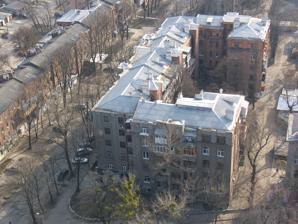
Building: Slovo Building
Country: Ukraine
Year built: 1928
Building in Kharkiv, Ukraine Slovo Building General information Location Shevchenkivskyi District, Kharkiv , Ukraine Coordinates 50°00′42″N 36°14′03″E / 50.01167°N 36.23417°E / 50.01167; 36.23417 The Slovo Building ( Ukrainian : Будинок «Слово» ) is a residential, multi-story building in the Shevchenkivskyi district of Kharkiv . The shape of the building reflects the letter C or S in the Ukrainian language , the first letter of слово ("slovo") or "word". The shape of the building symbolized its construction to house prominent Ukrainian writers, who lived there in over sixty apartments. Built in the late 1920s, it accommodated Ukrainian writers and poets, many  of whom were later shot by the Communist authorities at Sandarmokh in Karelia. Today they are known as the " Executed Renaissance ". Construction Kharkiv was the capital of the Ukrainian Soviet Socialist Republic from 19 December 1919 to 24 June 1934, and the city became the center of the Ukrainian economy . Its population grew rapidly from 285,000 in 1920 to 423,000 in 1927, and housing shortages became a major problem. This affected the literary community, which had moved to Kharkiv from Kyiv because of the Ukrainization policy. Writers who could not afford the higher cost of housing lived in their offices or improvised homes: some poorly-housed writers stored their manuscripts in pots to keep mice from nibbling at the paper. One writer who lived at his office was Pavlo Tychyna , after he became chief executive of the Chervony Shliakh magazine in 1923. In the mid-1920s, Ostap Vyshnya , at that time part of a writers' organization called плуг , meaning the " Plough ", asked the Soviet government to build an apartment complex to accommodate the most important Ukrainian intellectuals . The idea was almost immediately approved by the Soviet authorities, who saw it as a way to keep tabs on the Ukrainian intellectuals, who would all live in the same building. The new complex was designed in September 1927 by architect Mytrophan Dashkevych, who designed the building in the shape of the letter C in the Cyrillic alphabet to stand for the first letter of слово , meaning word , and the building was named Слово (Slovo). As the building still lacked funds to complete its construction, Vyshnya went to Moscow in February 1929 and asked Joseph Stalin to fund the construction. Stalin agreed and gave the money the same day (on the condition that the residents paid it back within 15 years). The Slovo Building was completed on 25 December 1929. It was built in lavish fashion by contemporary standards. Each apartment had 3–5 rooms, which was luxurious for the interwar Soviet Union. Five storeys high, the Slovo Building contained 66 apartments, made of the best materials then available. A solarium and a shower were built on the roof , with a preschool kindergarten in the basement . Late, in 1929, the residents moved in although the central heating was not installed until after New Year's Day 1930. They were nicknamed Slovyans by others. Each apartment had its own bathroom , central heating system, and telephones . Artists were given studios in the building. After the " Great Patriotic War ", an elevator was installed, providing access only to the ground and fifth floors. The building was slightly damaged by a Russian shelling on March 7, 2022, during the Russian invasion of Ukraine . Executed Renaissance Klym Polishchuk with his wife Halyna Mnevska and daughter Lesia Through the tapping of telephones and other methods, the occupants of the Slovo Building were kept under close surveillance and in constant danger of being reported by their neighbors and arrested. Actress Halyna Mnevska was the first to be arrested on 20 January 1931 because she did not want to denounce her husband, Klym Polishchuk ; in 1937 he was shot at Sandarmokh in Karelia. Mnevska was arrested and sentenced to five years imprisonment; she would never be allowed to return to Ukraine. The second to be arrested was Pavlo Khrystiuk on 2 March 1931, and on 16 March 1932 a third resident of the Slovo Building Ivan Bahrianyi was arrested because of his counter-revolutionary movement. Their fate paralleled that of the residents of the House on the Embankment in Moscow. As the years passed, more and more arrests were made. The largest number was in 1933. Ukrainian writer, Mykhailo Yalovy was arrested on 12 May 1933, accused of espionage and planning to assassinate the first secretary of the Kharkiv Party Committee Pavel Postyshev ; he would be later to be executed at Sandarmokh on 11 March 1937. The day after Yalovy's arrest, Mykola Khvylovy , Mykola Kulish and Oles Dosvitniy met to discuss what was going on. During their conversation, Khvylovy returned to his room. There he shot himself on 13 May 1933, revealing the despair the occupants of the Slovo Building now felt. Not only did they live under constant threat of arrest or death, the country was also living through the man-made famine of the Holodomor . The writer Serhiy Pylypenko was executed without trial on 23 February 1934. Others were arrested and sent to the Solovki prison camp in the White Sea: Les Kurbas , Ostap Vyshnya , Mykola Kulish and Hryhorii Epik . Subsequently, they were all executed at Sandarmokh , except for Vyshnya (Cherry) who survived because he was ill. Forty of the 66 apartments in the Slovo Building  were affected. A total of 33 were executed; five were sentenced to long terms of imprisonment in the Gulag; one committed suicide and another died in unclear circumstances. Many were accused and convicted of being "spies", "terrorists" and of "conspiring" against the Soviet regime. In 1934, the capital moved from Kharkiv to Kyiv , partly due to the famine or Holodomor and to the arrests, imprisonment and executions . The surviving writers moved to the RoLit (Russian Literature) Apartment Block in the new capital of Soviet Ukraine. When the Germans started to bomb Kyiv in 1941 during the " Great Patriotic War " people commented, "One bomb on RoLit would be enough, and Ukrainian literature will cease to exist." Remembrance memorial plaque consist of writer and artist who resides in the building On 21 August 2019, the Slovo Building was added to the State Register of Immovable Landmarks of Ukraine . A memorial plaque recording the names of all its famous inhabitants was added to the building on 24 August 2003, replacing an old plaque which had already been destroyed. Jeremiah Eisenstock Ivan Bagmut Ivan Bahrianyi (1906-1963) Mykola Bazhan (1904-1983) Pavlo Baidebura Jacob Bash Dmitro Bedzyk Boris the homeless Mykhailo Bykovets Sergey Borzenko Gennady Brezhnev Dmitry Buzko Raphael Brusylovsky Alexey Petrovich Ivan Virhan David Vyshnevsky Ostap Cherry (1889-1956) Vasily Vrazhlivy Yuriy Vukhnalʹ Lev Galkin Yukhym Gedz Gregory Gelfandbein Yuri Gerasimenko Vladimir Gzhitsky Andriy Golovko Ilya Gonimov Kost Hordiyenko Yaroslav Grimailo Oles Gromiv Mykola Dashkiev Oleksa Desnyak Antin Dykyy Ivan Dniprovsky Mykhailo Dolengo (1896-1981) Oles Dosvitniy Oles Donchenko Mykola Dukin Hryhorii Epik (1901-1937, shot at Sandarmokh) Natalia Zabila Mike Johansen (1895-1937, shot at Sandarmokh) Ivan Kalyannik Jacob Kalnytsky Eugene Kasyanenko Zelman Katz Leib Kvitko (1890-1952, shot in Moscow) Іvan Kirilenko Pylyp Kozytskiy Alexander Kopylenko Aaron Kopstein Vladimir Koryak Hryhoriy Kostyuk Boris Kotlyarov Gordiy Kotsyuba Stepan Kryzhanivsky Antin Krushelnytsky Ivan Kulyk (1897-1937, shot in Kyiv) Mykola Kulish (1892-1937, shot at Sandarmokh) Oleksa Kundzich Les Kurbas (1887-1937, shot at Sandarmokh) Ivan Lakiza Khan Levin Alexander Leites Mykola Ledyanko Petro Lisovyy Arkadiy Lyubchenko Іvan Malovichko Yakiv Mamontiv Teren Masenko Varvara Maslyuchenko Vadym Meller Іvan Miroshnikov Ivan Mykytenko Igor Muratov Mykola Nagnybida Halyna Orlivna Ivan Padalka (1894-1937, shot) Andriy Paniv Petro Panch Leonid Pervomayskiy Anatol Petrytsky Maria Pylynska Sergey Pylypenko Valerian Pidmohylny (1901-1937, shot at Sandarmokh) Mykhailo Pinchevsky Luciana Piontek Ivan Plakhtin Valerian Polishchuk Alexey Poltoratsky Andriy Richytsky Maria Romanivska Vasily Sedlyar Mikhail Semenko (1892-1937, ?shot at Sandarmokh) Ivan Senchenko Mykola Skazbush Oleksa Slisarenko Yuriy Smolych Heliy Snyehirʹov Vasily Sokil Volodymyr Sosiura Sumnyy Semen Makarovych Pavlo Tychyna Robert Tretyakov Mykola Trublaini Natalia Uzhviy Pavlo Usenko Mykola Fuklev Alexander Khazin Mykola Khvylovy (1893-1933, committed suicide) Pavlo Khrystiuk (1880-1941, Sevvostlag) Leonid Chernov Маrk Chernyakov Valentina Chistyakova Mykola Shapoval Antin Shmygelsky Yuri Shovkoplias Nikita Shumilo Ivan Shutov Samylo Shchupak Vladimir Yurezansky Leonid Yukhvid Mykhailo Yalovy (1895-1937, shot at Sandarmokh) Yuri Yanovsky Memorial project In March 2017, the ProSlovo Project was launched across Ukraine. The research project is dedicated to Slovo House and its past residents. All results, memoirs and images are being published on a web page in interactive form. In English or Ukrainian the audience can observe the timeline of the building, 3D visualization of each apartment, photographs of each resident, maps, and memoirs. During 2017, a documentary film about this building was also released. It was written by Liubov Yakymchuk and Taras Tomenko ; it was directed by Tomenko.  The film " Slovo House " included a walkthrough of each apartment accompanied by memoirs and eyewitness accounts. See also Executed Renaissance (the shooting of Ukrainian poets, writers, dramatists and artists, 1934–1938) The Executed Renaissance Anthology, Kultura publishers: Paris (1959) "The House on the Embankment " (Moscow) Sources http://proslovo.com/kulish-slovoproslovo https://www.balcanicaucaso.org/eng/Areas/Ukraine/Ukraine-Slovo-from-house-of-the-word-to-nightmare-201601 https://warsawinstitute.org/slovo-house/ http://euromaidanpress.com/2020/03/12/slovo-house-how-a-special-soviet-apartment-block-for-writers-became-their-prison/ References ^ a b c d Kiev, Claudia Bettiol (26 May 2020). "Ukraine: Slovo, from "house of the word" to nightmare" . balcanicaucaso.org . ^ a b Didenko, Kateryna. "The Slovo Building" . constructivism-kharkiv.com . ^ Bertelsen, Olga (2013). "The House of Writers in Ukraine, the 1930s: Conceived, Lived, Perceived" . The Carl Beck Papers in Russian and East European Studies (2302): 14. doi : 10.5195/cbp.2013.170 . ISSN 2163-839X . ^ a b c d e f g Bilalov, Rashid; Garrood, Michael, eds. (12 March 2020). "Slovo House — how a special Soviet apartment block for writers became their prison" . Euromaidan Press . ^ a b "Writer's house "slovo" " . ProSlovo . ^ a b c d e "Story of Slovo House : From 1923 to nowadays" . ProSlovo . ^ Bertelsen, Olga (15 February 2016). "Regional Nationalism and Soviet Anxieties during the Great Terror in Ukraine: The Case of Mykhailo Bykovets' " . East/West: Journal of Ukrainian Studies . 3 (1): 39– 74. doi : 10.21226/T2H01C . ISSN 2292-7956 . S2CID 147310782 . ^ " 'Slovo House' " . Warsaw Institute . 24 May 2018. ^ Саджениця, Ігор (7 March 2022). "Від обстрілу окупантів постраждала пам'ятка архітектури Харкова – будинок "Слово": відео" . 24tv.ua . 24 канал . ^ Zhadan, Serhiy; Holman, Bob (2019). What We Live For, What We Die For . New Haven: Yale University Press. p. 137. ISBN 978-0-300-22336-1 . ^ "ProSlovo.com / Володимир Куліш. Слово про слово" . ProSlovo (in Ukrainian). ^ Ministry of Culture of Ukraine (21 August 2019). "Кабінет Міністрів України - До Державного реєстру нерухомих пам'яток України внесено 12 об'єктів культурної спадщини національного значення" . www.kmu.gov.ua (in Ukrainian). ^ "Дом "Слово": историческая память без речей и оваций" . www.mediaport.ua (in Ukrainian). 26 August 2003. External links Pro Slovo . Salimonovych, L. Unread "Slovo" (Непрочитане «Слово») . Ukrayina Moloda . 12 August 2005